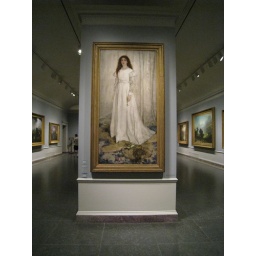
the white girl (symphony in white, no1)